Mexican folk dance

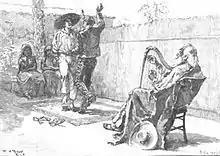
Dance as depicted in "Mexico, California and Arizona; being a new and revised edition of Old Mexico and her lost provinces" (1900).

Despite modern and foreign influences in Mexico's culture in the 19th and 20th centuries, waves of nationalism have kept much of the country's folk dance tradition alive to the present day. The next wave of popularity came after the Mexican Revolution, which also created new songs in folk styles such as the still popular La Adelita, La Valentina, and La Cucaracha. The years after the Revolution also sparked interest in Mexico's indigenous heritage shifting away from the European emphasis of the Porfirian era. This was reinforced by the muralists and other artists of the 1920s and 1930s whose political aims were to forge a Mexican identity, rejecting foreign influences and politics. In the 1930s, the popularity of the dance prompted education and more formal training in it, with educational centers all over Mexico offering classes including the Departamento de Bellas Arts (Fine Arts Department) of Mexico City. Interest in folk dance declined in the 1950s and 1960s, but the Mexican government continued to subsidize it for its aesthetic and social value. This included the support of folk dance or ballet folklórico companies, the most famous of which is the Ballet Folklórico de México founded by Amalia Hernández in 1952.